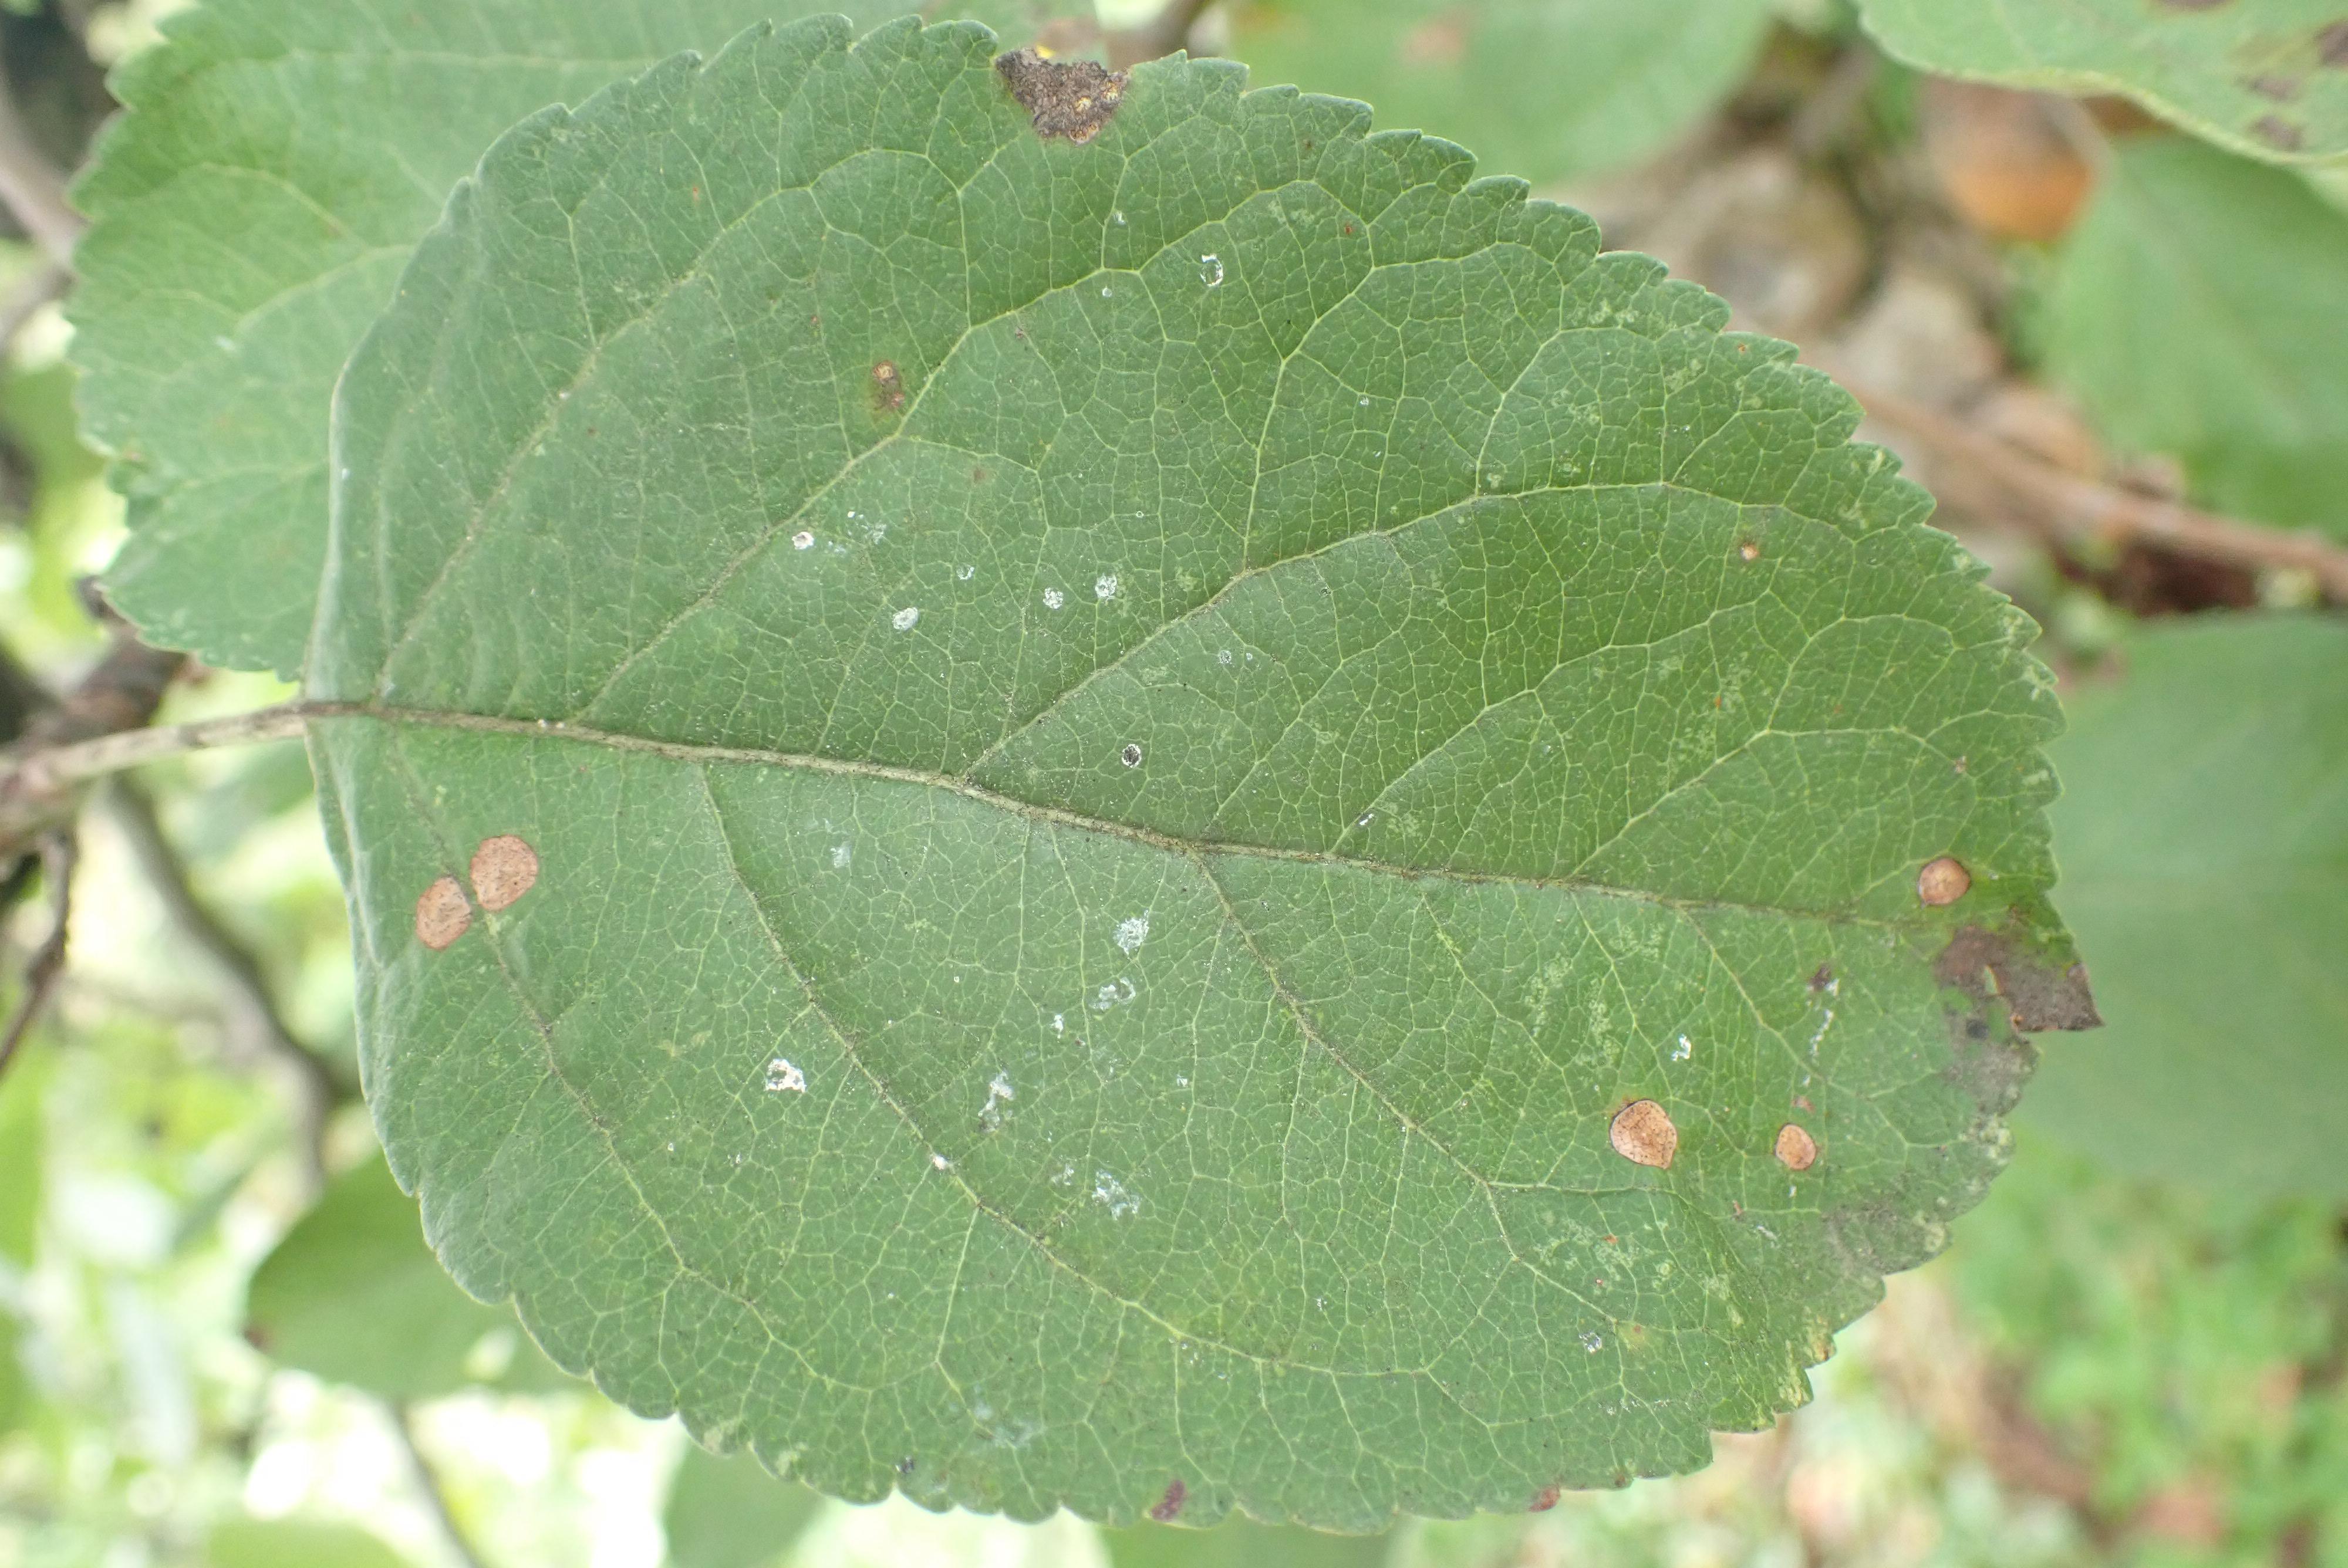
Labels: scab, frog_eye_leaf_spot, complex